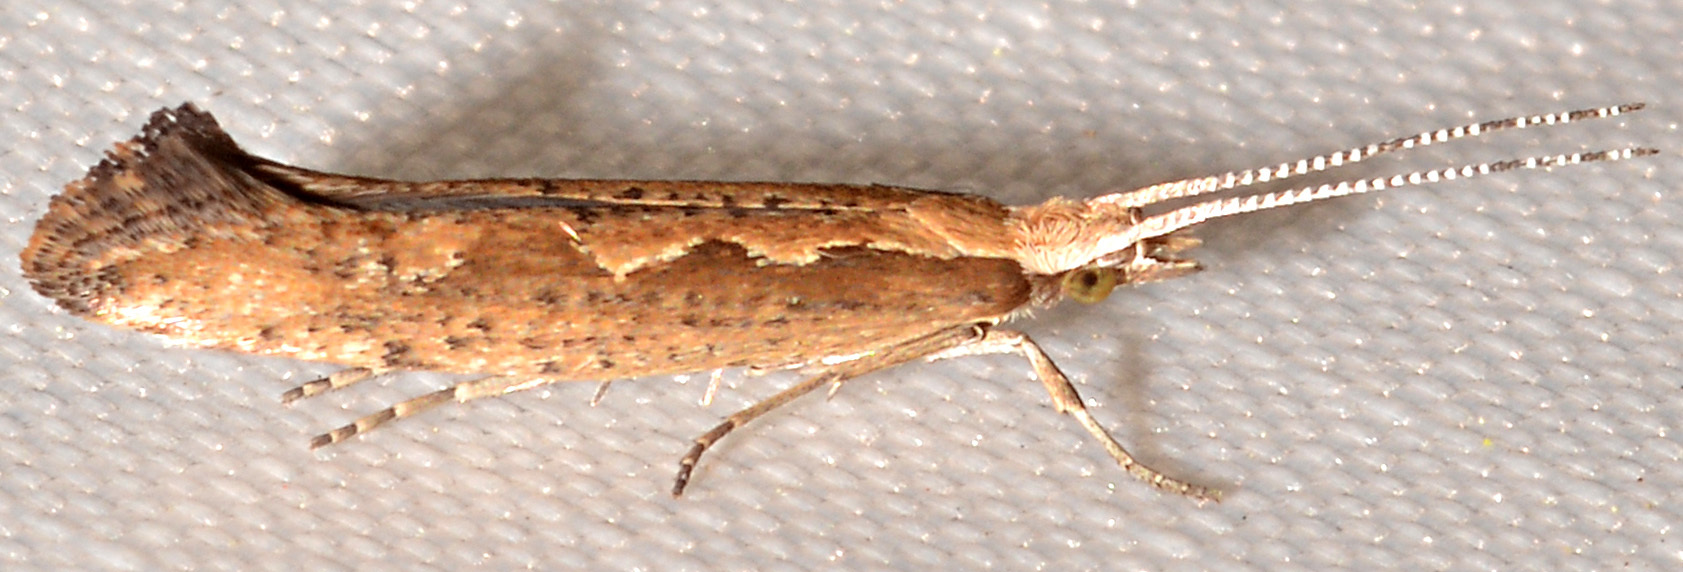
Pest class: diamondback_moth